Battle of Peleliu

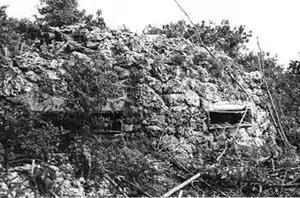
Japanese fortifications

By 1944, Peleliu was occupied by about 11,000 Japanese troops of the 14th Infantry Division, along with a handful of Korean laborers. Considered a crack unit, the division had been detached from the Kwantung Army in Manchuria to garrison Peleliu after the fall of the Marshall Islands earlier in 1944, and had arrived on the island in May. Colonel Kunio Nakagawa, commander of the division's 2nd Regiment, led the preparations for the island's defense.